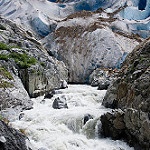
Scene: Outdoor